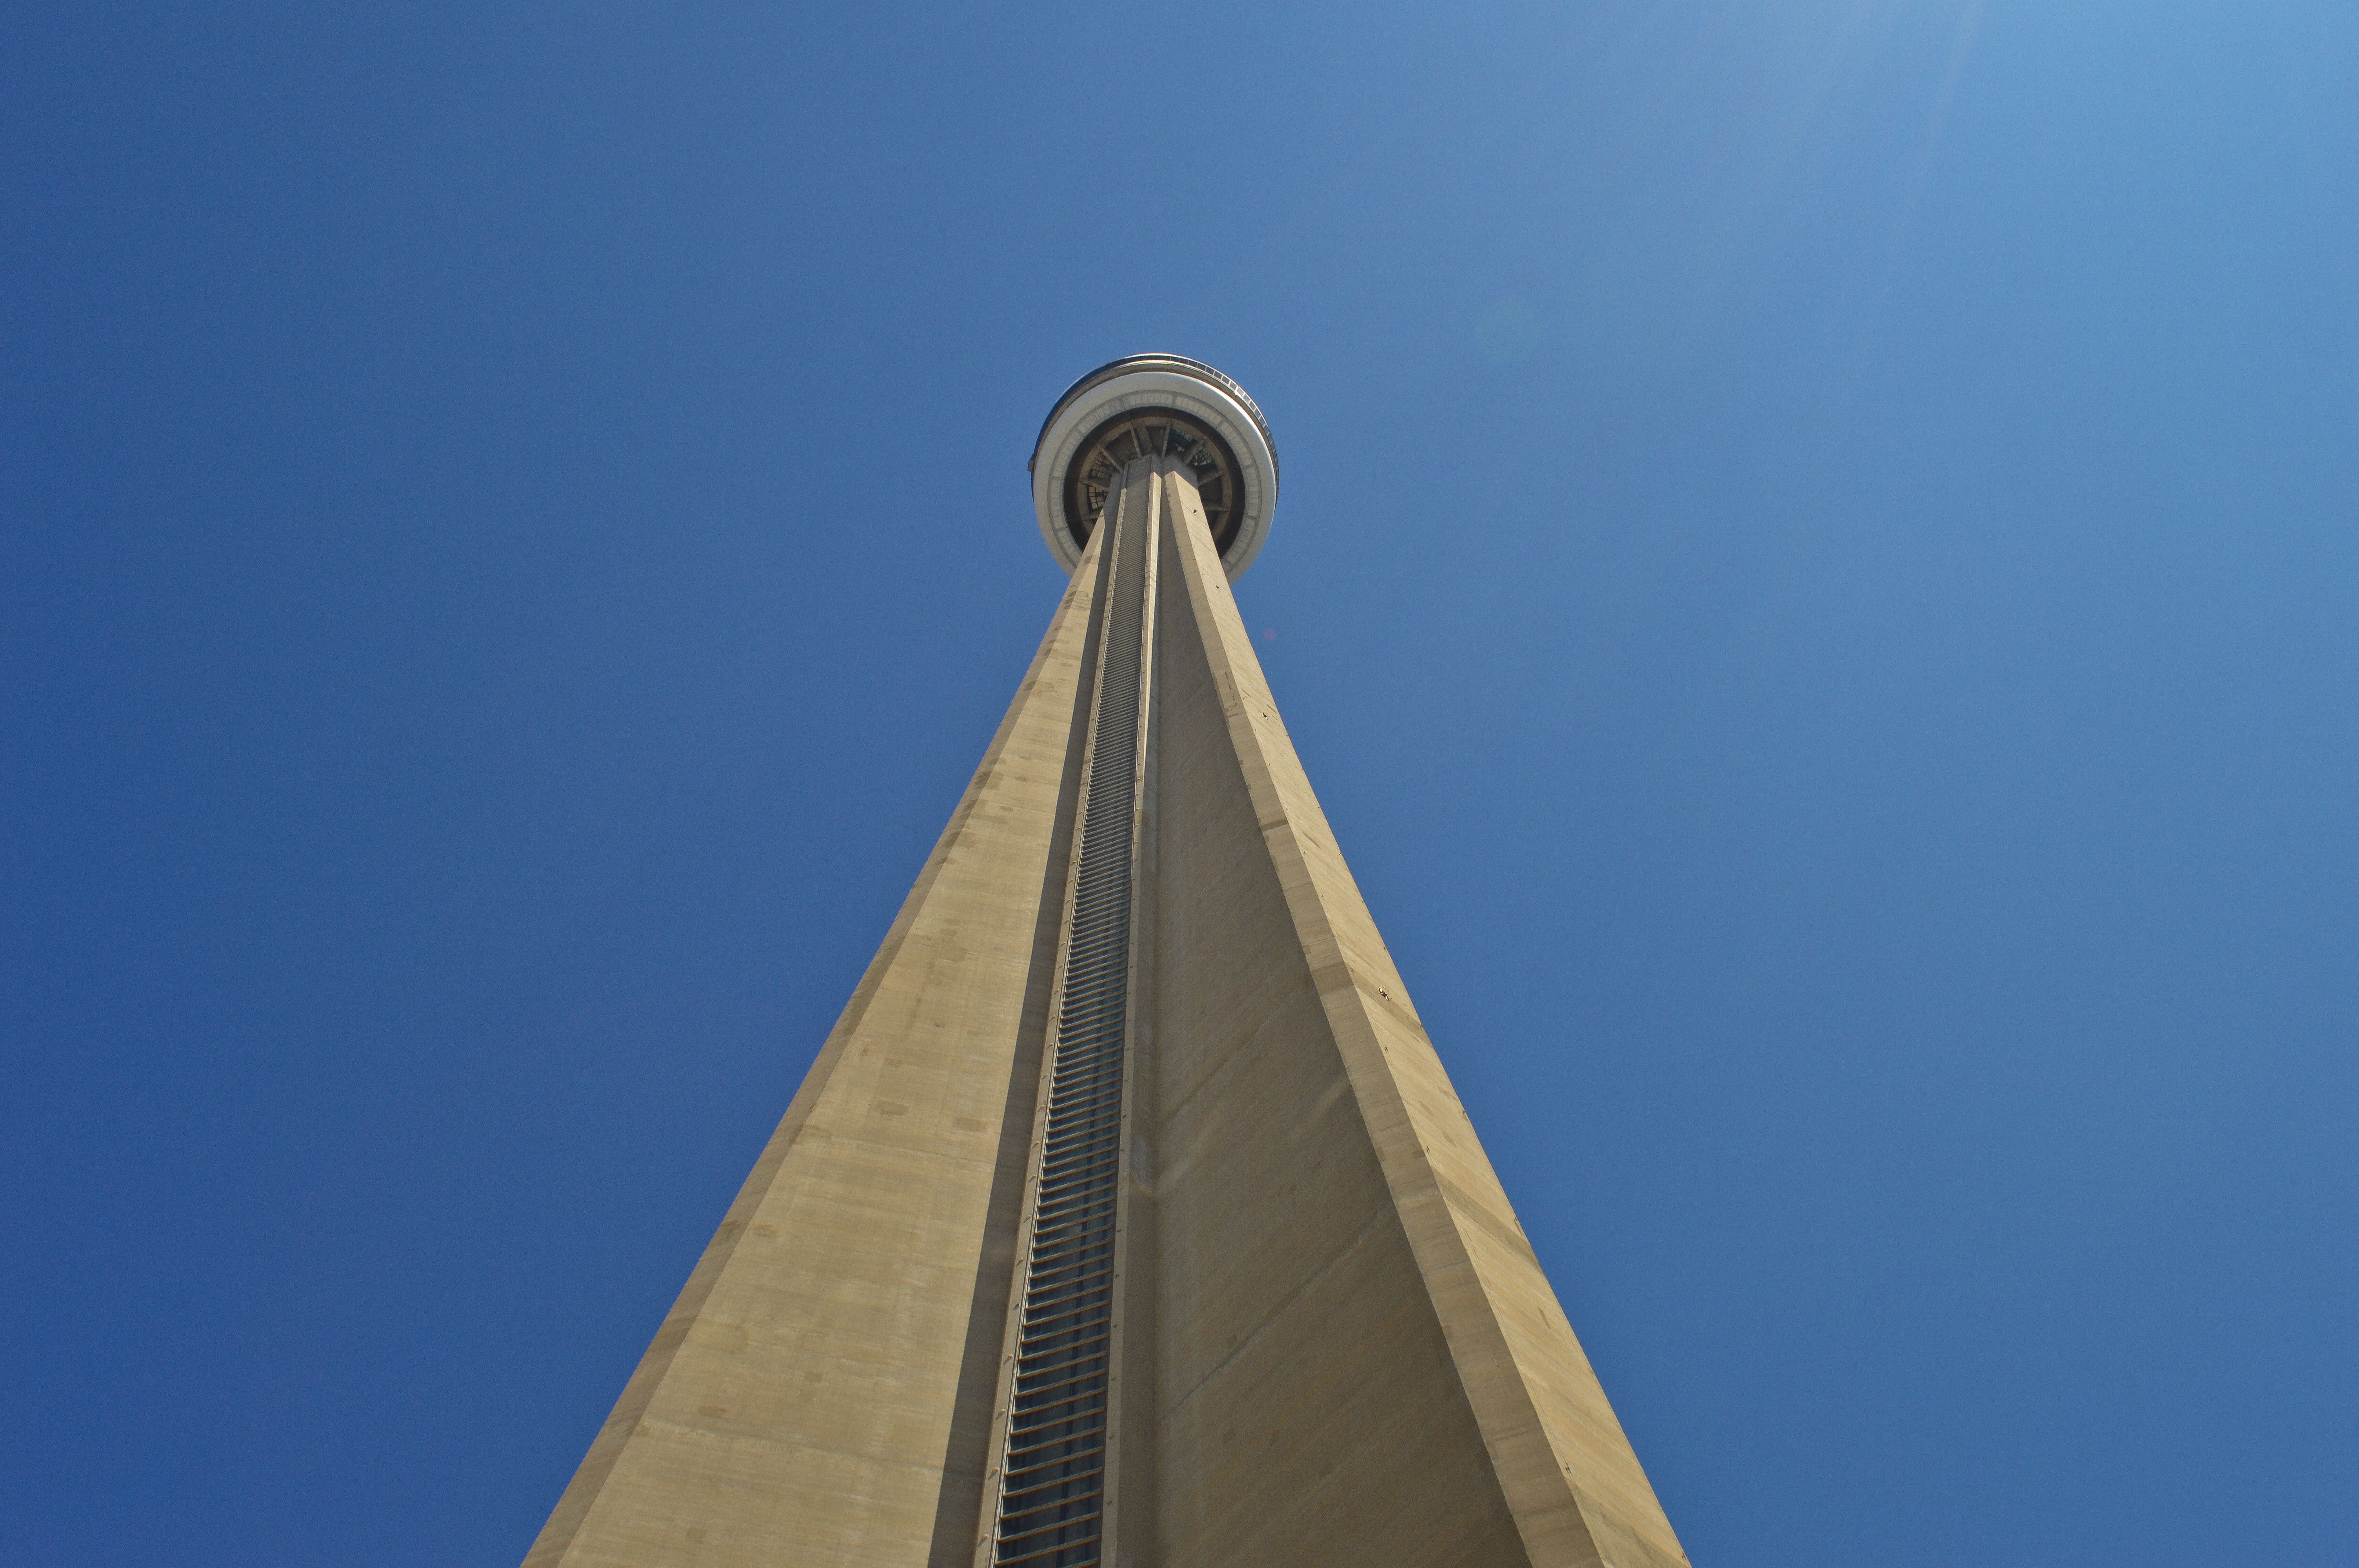
blue, landmark, architecture, tower, sky, line, monument, skyscraper, building, national historic landmark, city